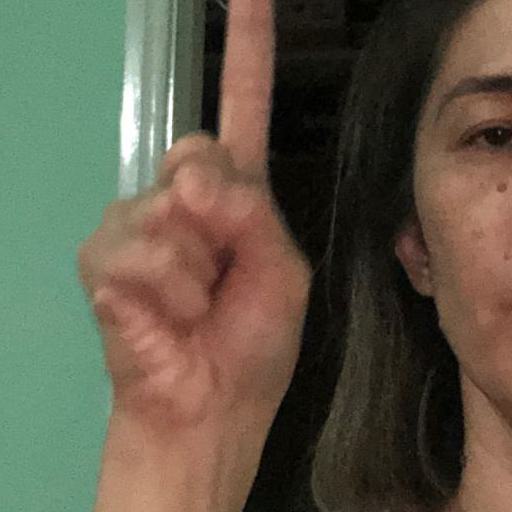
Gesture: one